Level editor

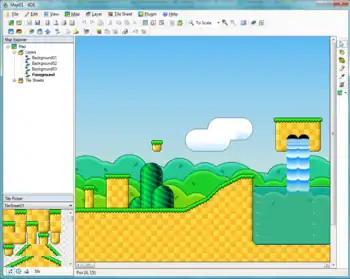
TIDE, a 2D level editor, showing tiles for a side-scrolling video game

A level editor (also known as a map, campaign or scenario editor) is a game development tool used to design levels, maps, campaigns and virtual worlds for a video game. An individual involved with the development of game levels is a level designer or mapper.